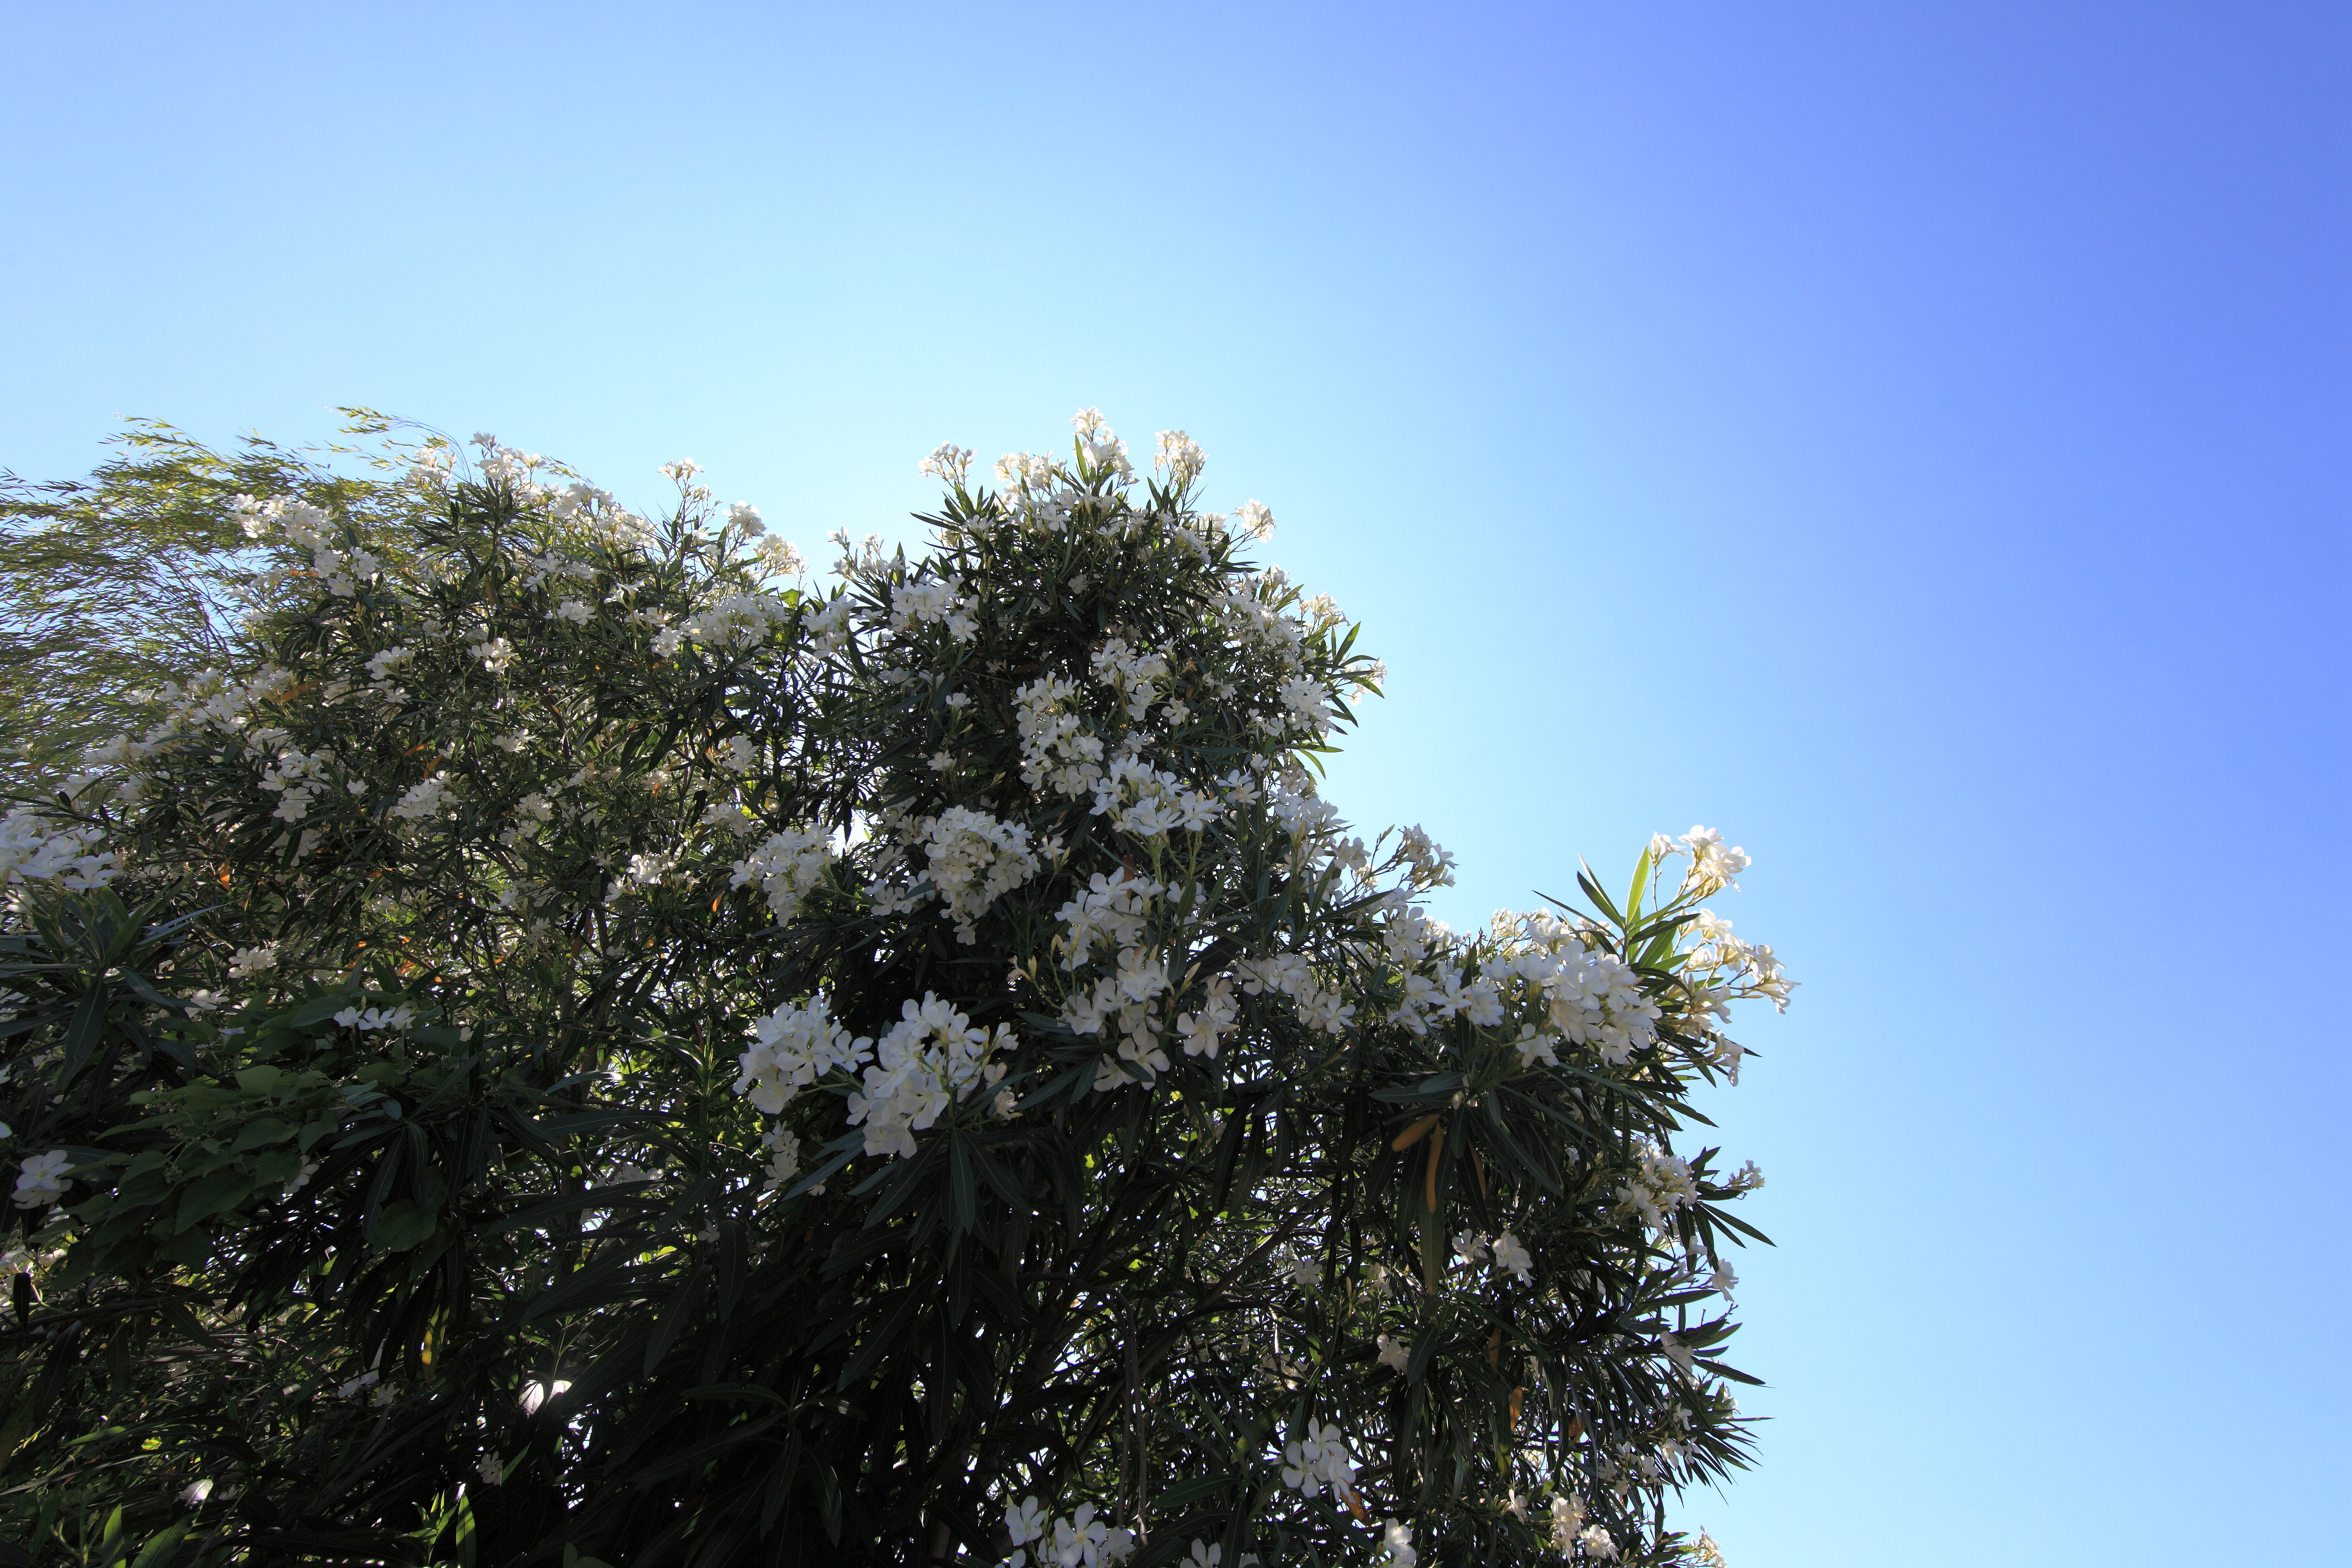
tree, nature, branch, blossom, plant, sky, sunlight, leaf, flower, wind, high, botany, flora, 5d, hires, markii, hi, res, resolution, chiba, woody plant, arecales